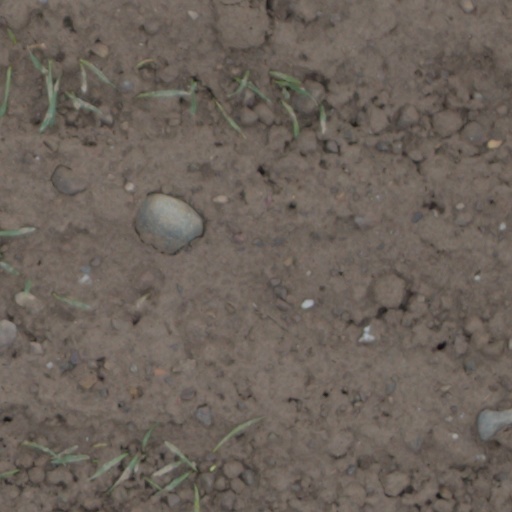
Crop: wheat